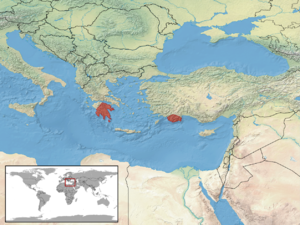
Ophiomorus punctatissimus est une espèce de sauriens de la famille des Scincidae.